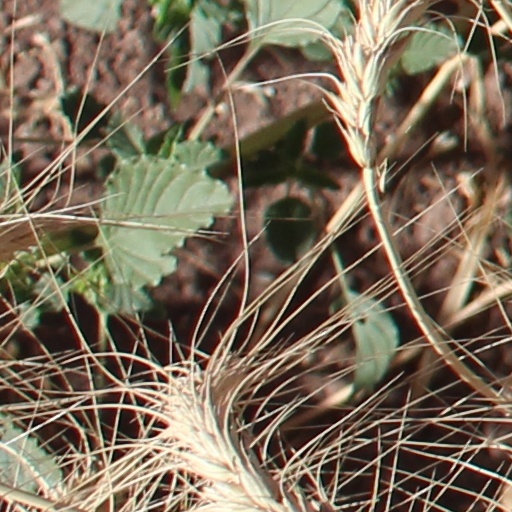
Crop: wheat